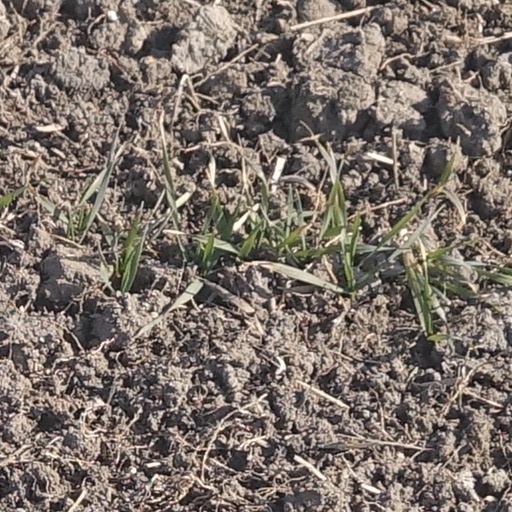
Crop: wheat